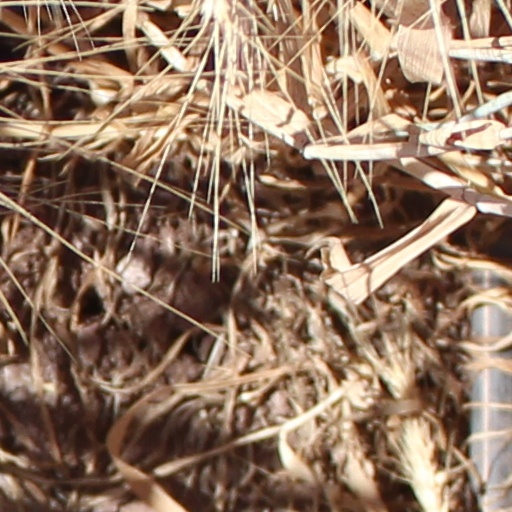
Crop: wheat